South Hills (Pennsylvania)

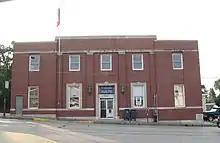
South Hills Post Office, West Liberty Avenue, Dormont, 15216

The South Hills is the southern suburbs of Pittsburgh, Pennsylvania. Two suburban municipalities that are included in the South Hills outside of Pittsburgh are Bethel Park and Mt. Lebanon, as well as the boroughs of Castle Shannon, Dormont, and Green Tree. The South Hills also includes the townships of Baldwin, Collier, Scott, South Park, and Upper St. Clair, plus the boroughs of Baldwin (not to be confused with the previously mentioned "township" of Baldwin), Brentwood, Bridgeville, Heidelberg, Jefferson Hills, Mount Oliver, Pleasant Hills, West Mifflin, and Whitehall. Much of the South Hills was originally a land grant to John Ormsby.